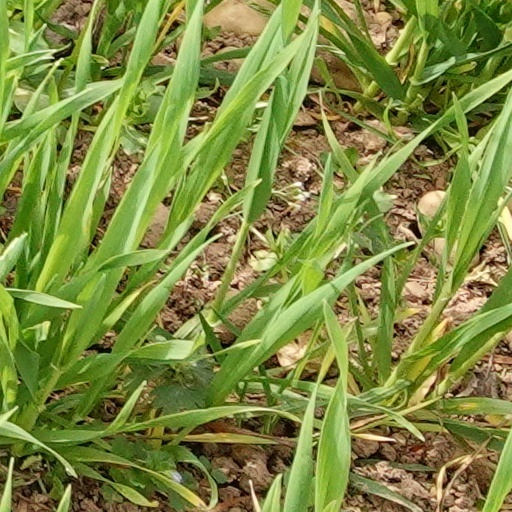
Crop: wheat